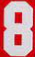
Number: 8